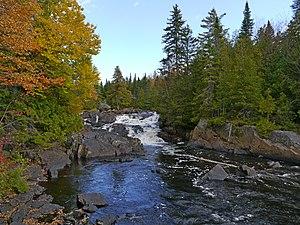
Le Parc national du Mont-Tremblant couvre une superficie de 1510 km carrés. Il compte des dizaines de lacs petits et grands et un grand nombre de rivières et ruisseaux.